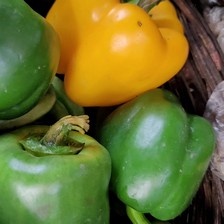
Label: capsicum